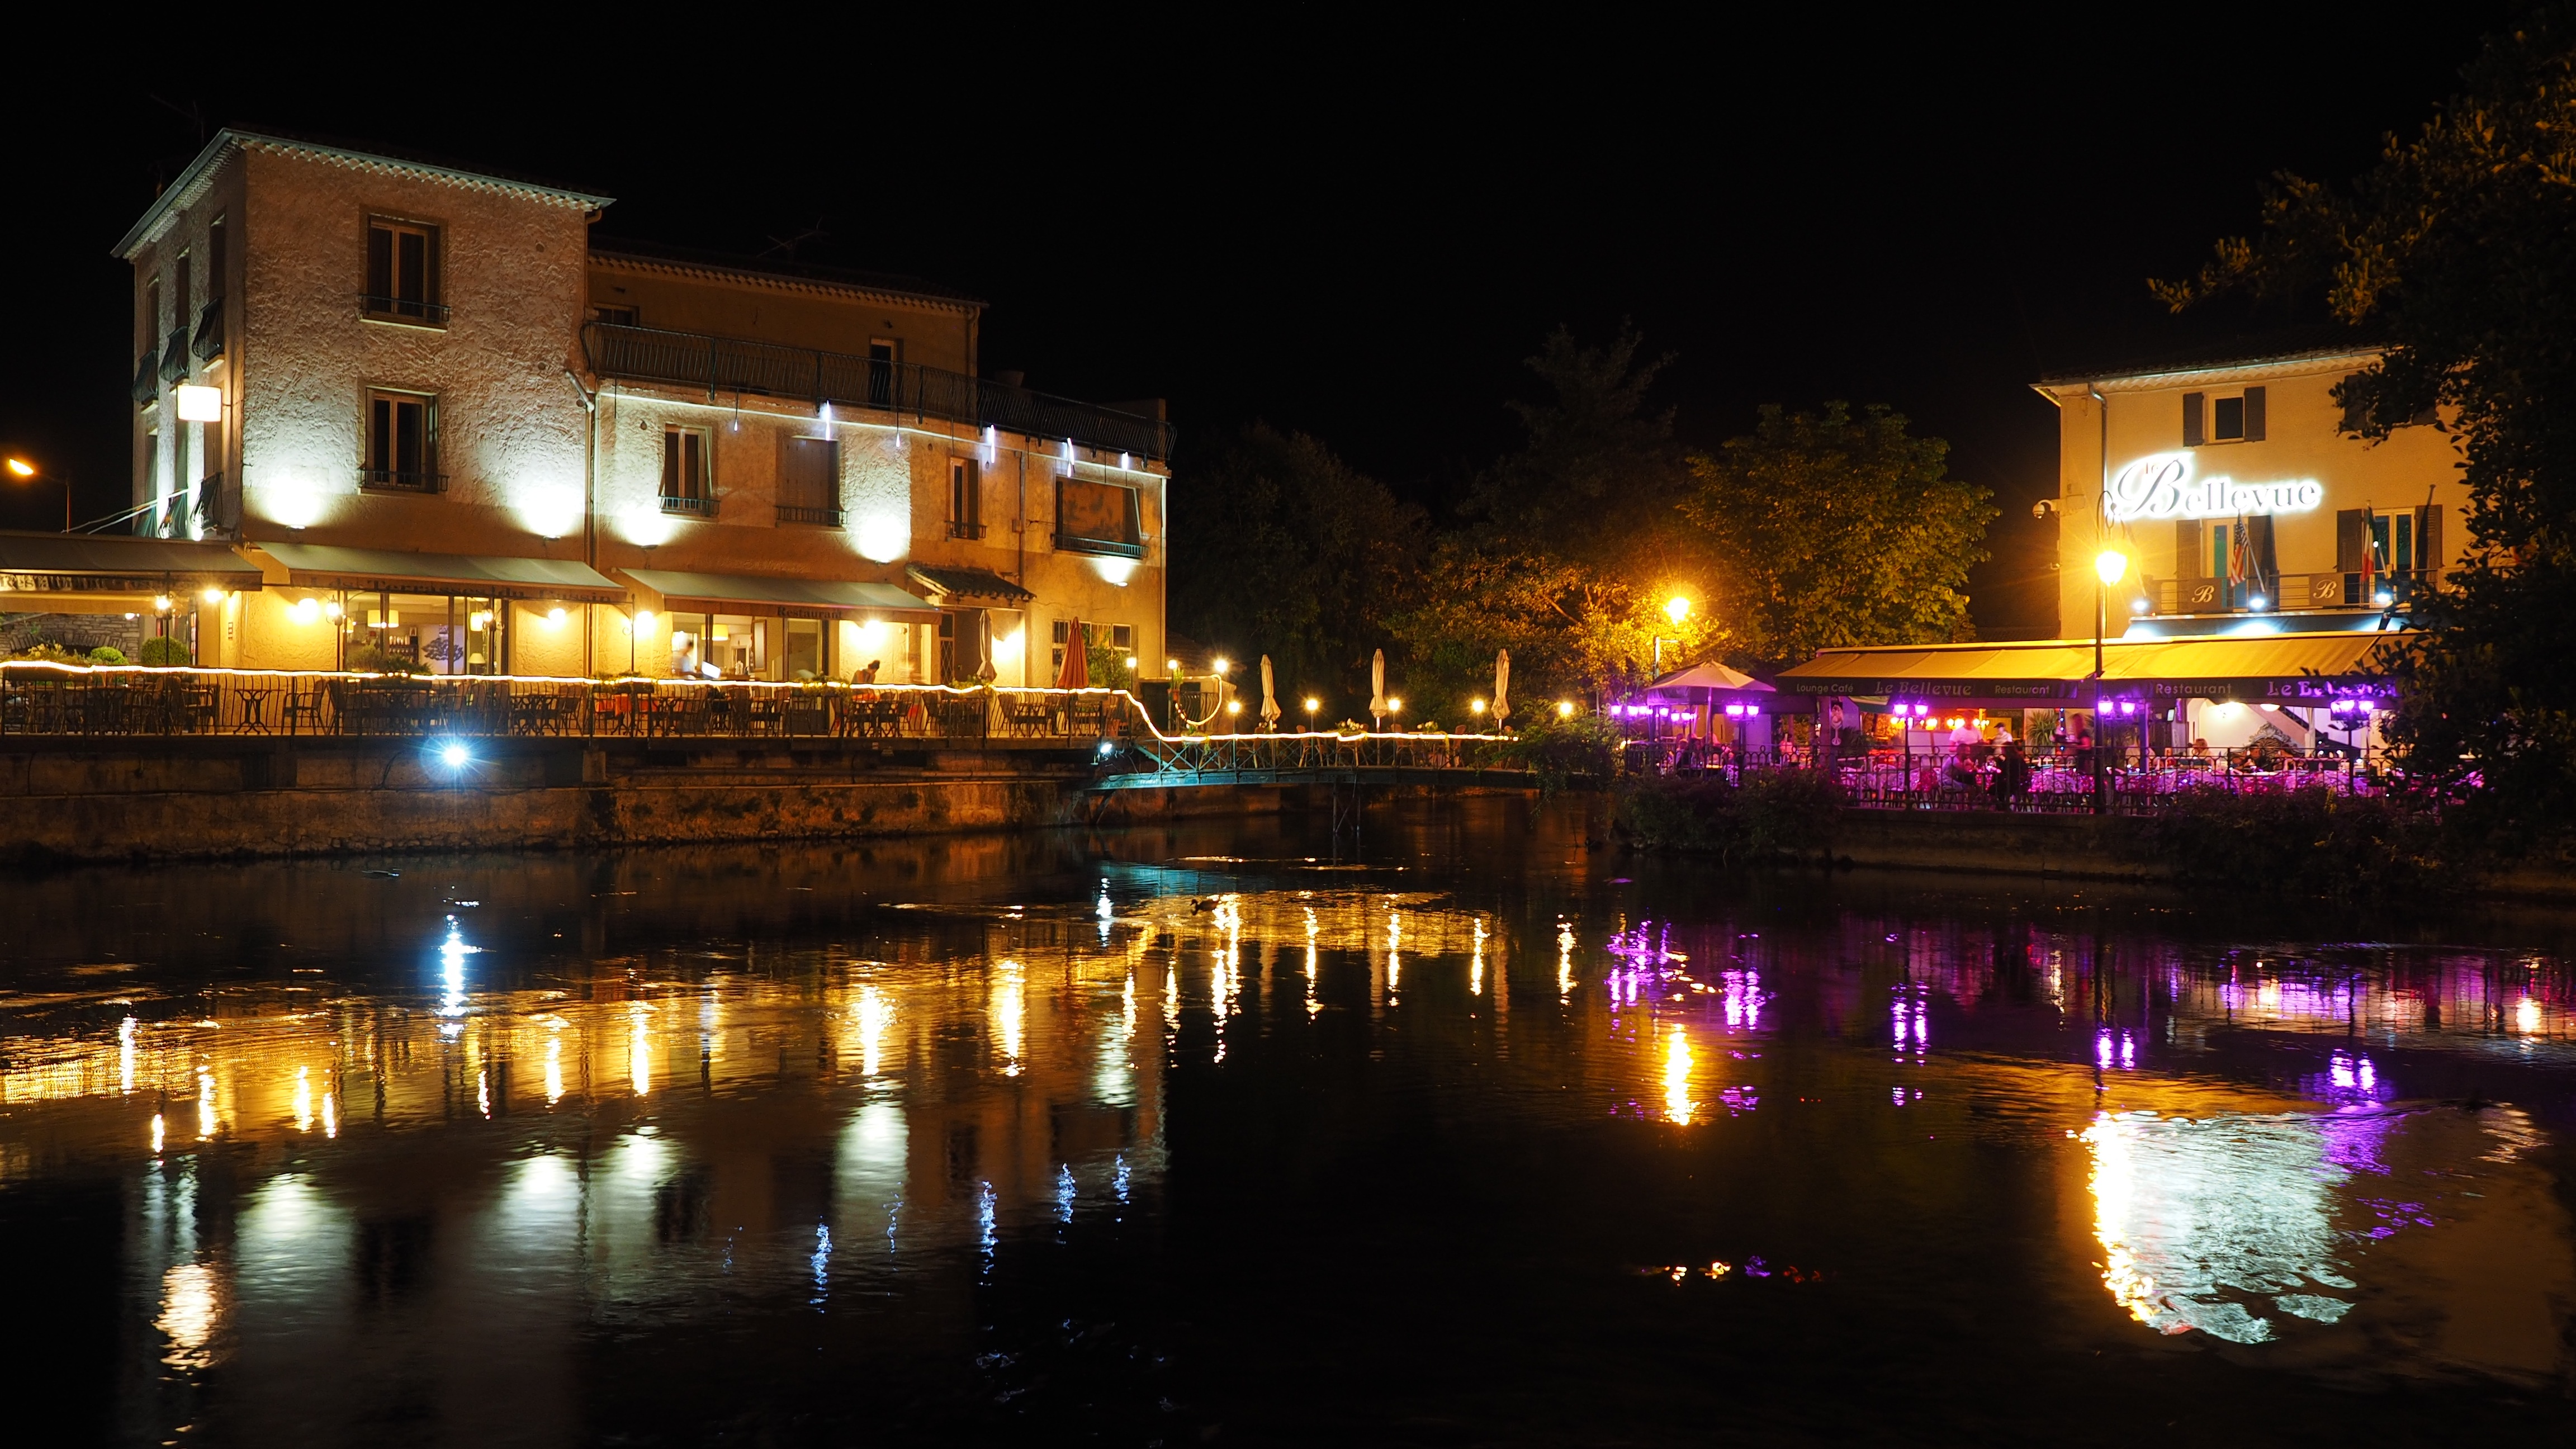
night, city, river, cityscape, dusk, france, evening, reflection, waterway, at night, provence, sorgue, l isle sur la sorgue